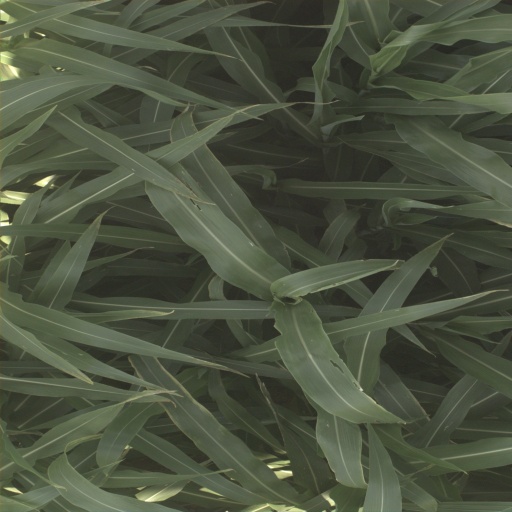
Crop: sorghum